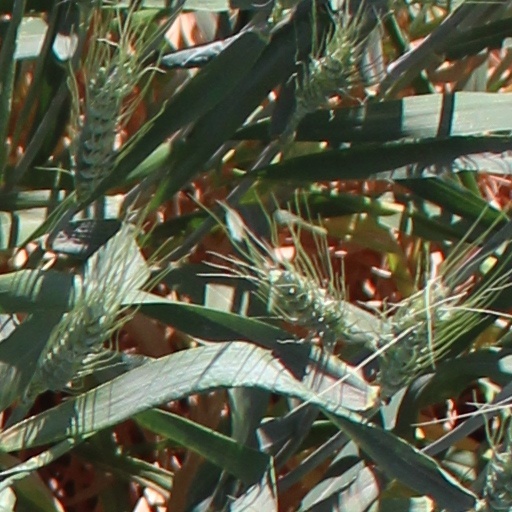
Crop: wheat